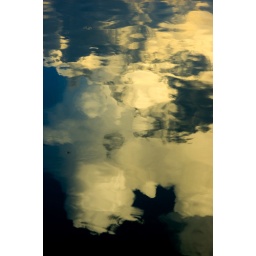
sky in the water